Gaetano Troina

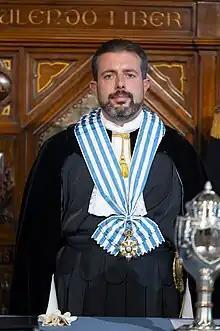
Official portrait, 2023

Gaetano Troina (born 14 February 1987) is a Sammarinese politician, director of the press office of the political party Domani Motus Liberi, member of the Grand and General Council. He served as captain regent of San Marino alongside Filippo Tamagnini from October 2023 to April 2024.